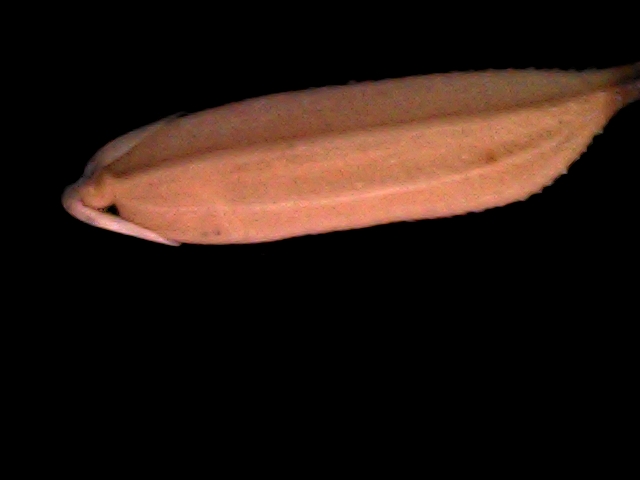
Rice variety: BD70